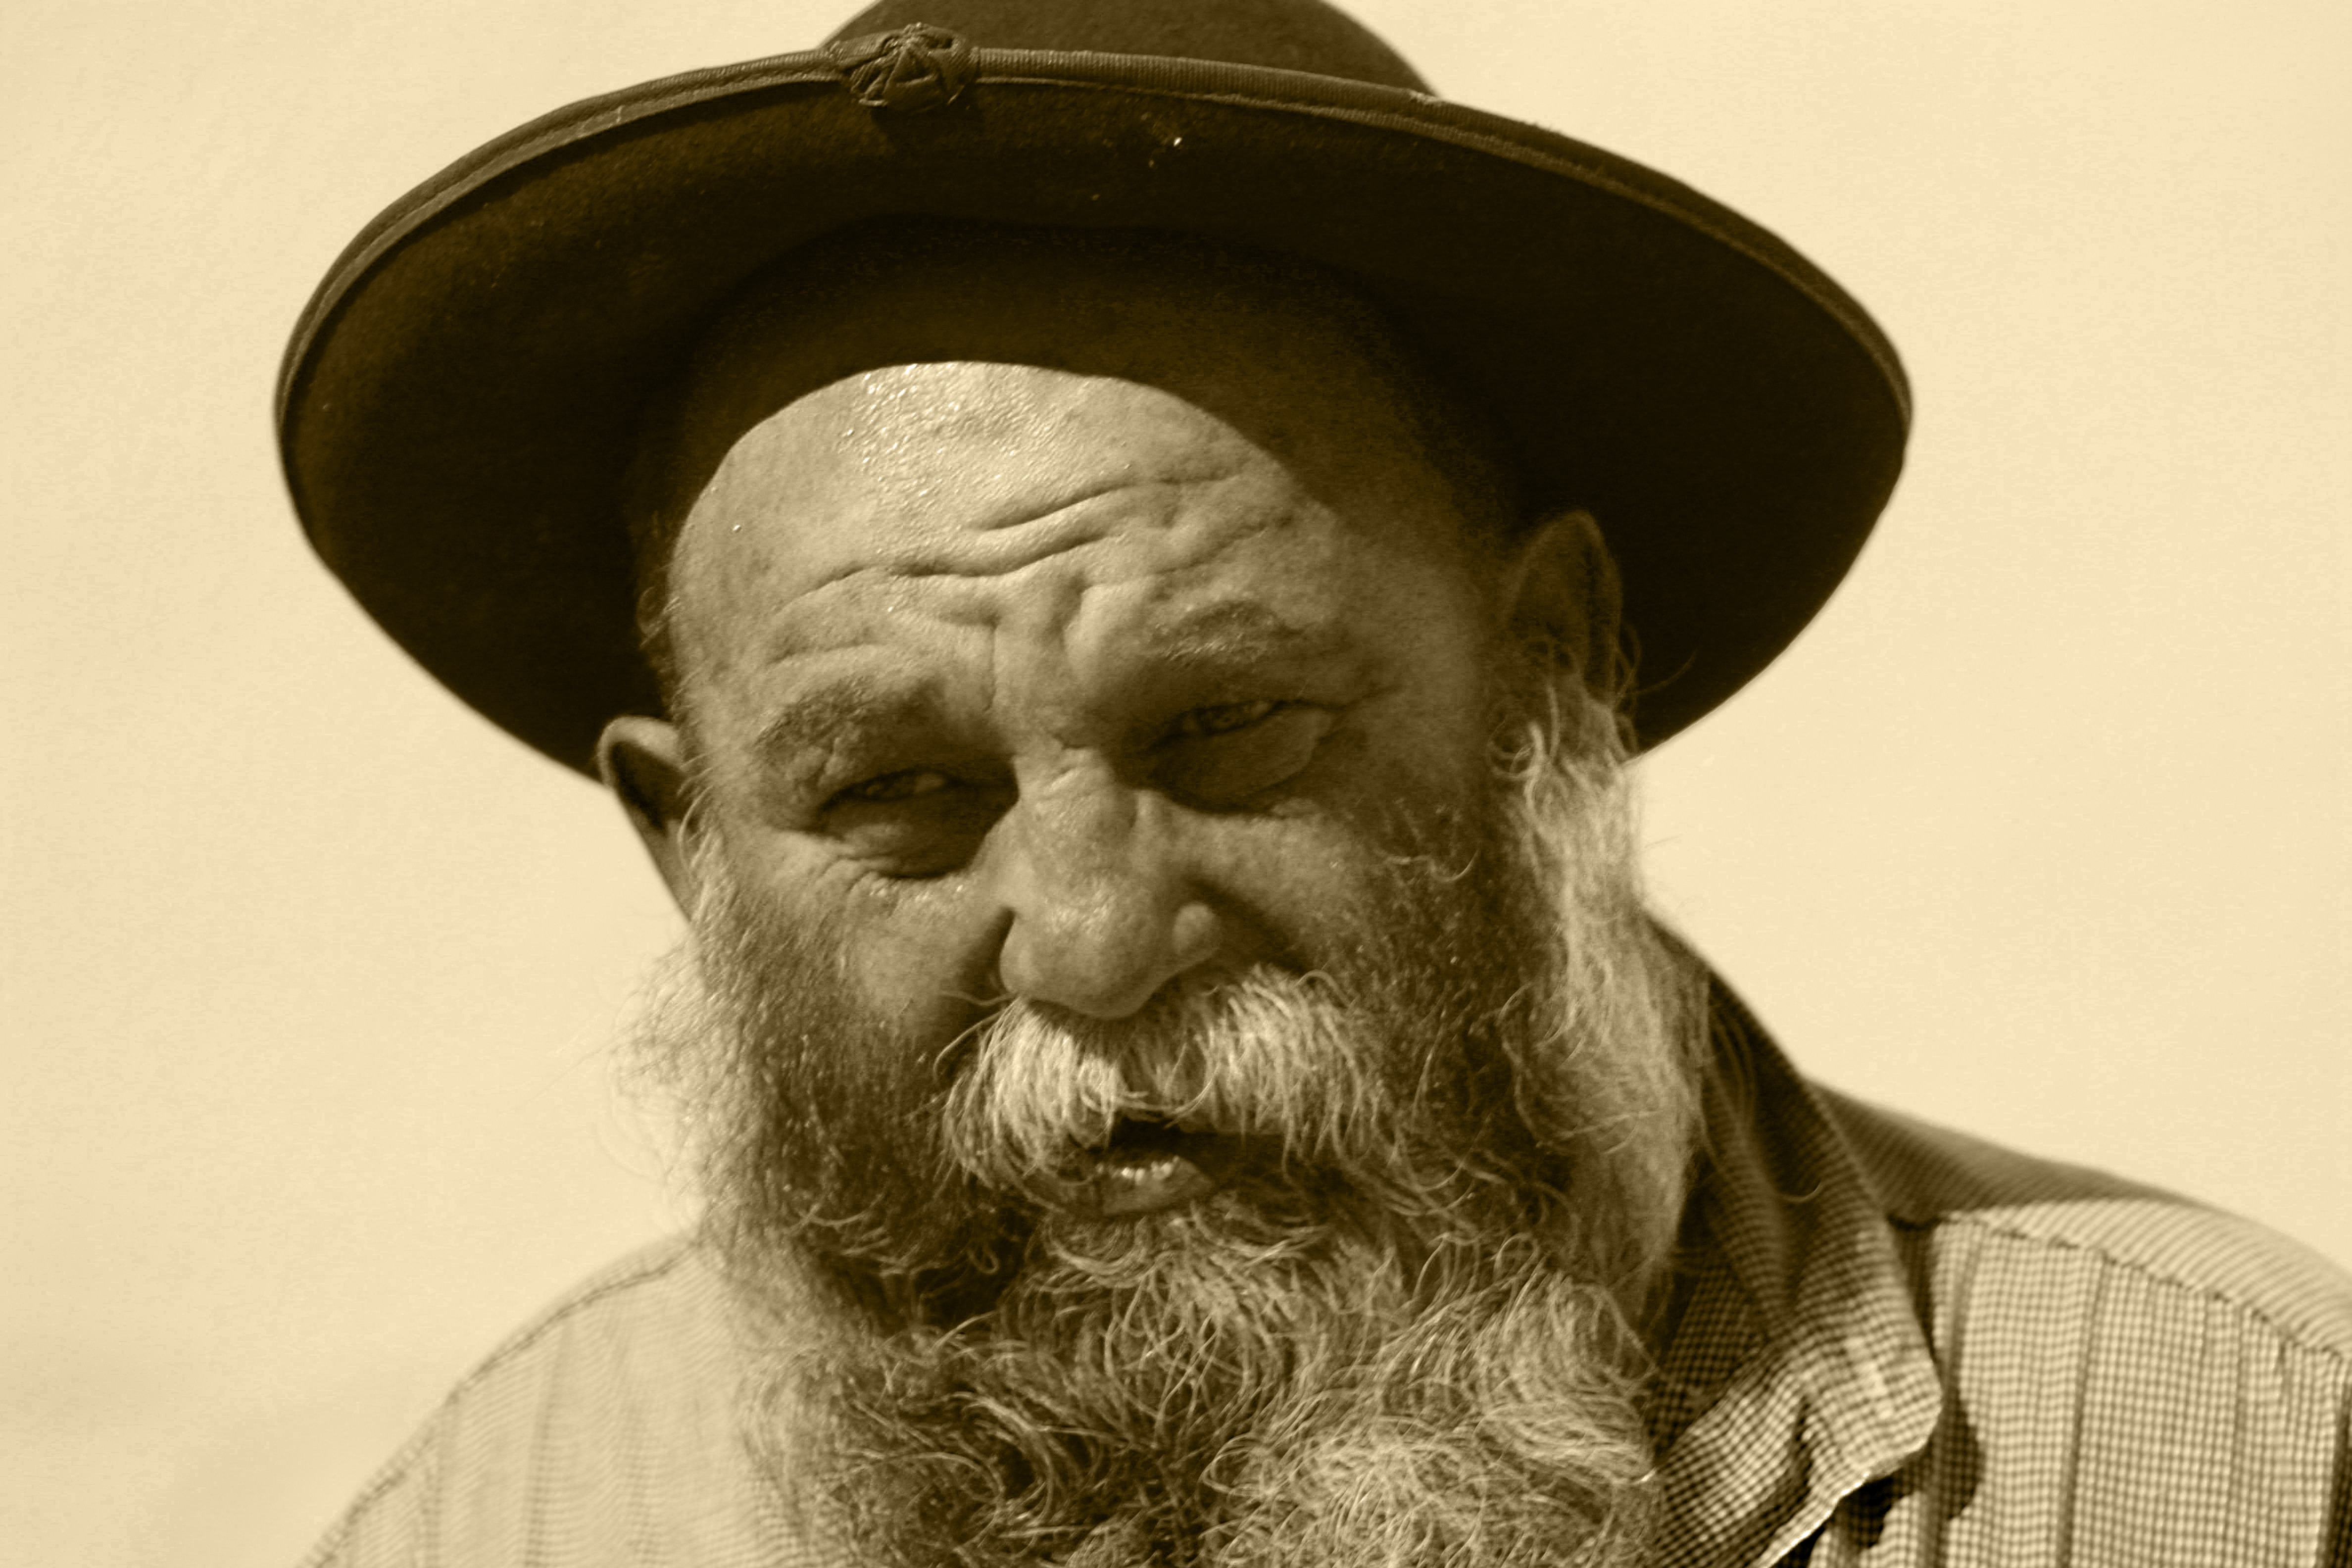
man, black and white, hair, male, statue, portrait, hat, hairstyle, beard, face, sculpture, art, head, moustache, melancholic, ancient history, facial hair